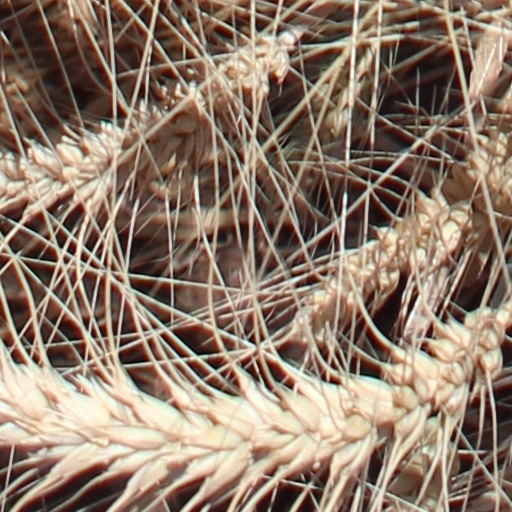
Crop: wheat